Catvertising

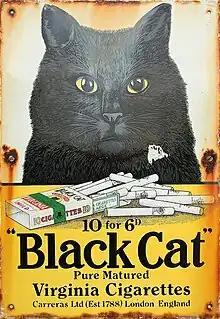
Adverisment for Black Cat Cigarettes from the early 20th century

Catvertising is the use of cats in advertising. Although cats have been used in advertising for many years, the technique was first given its own name in about 1999. The term, a blend word from "cat" and "advertising", increased in popularity beginning in 2011 as a result of a parody of commercialization of cat viral videos by the advertising agency "john st." in Toronto, Ontario, Canada. It was nominated for a Webby Award in 2012. The video was part of a series of spoofs beginning with "Pink Ponies: A Case Study", then Catvertising, and finally "Buyral" (a blend of "buy" and "viral").